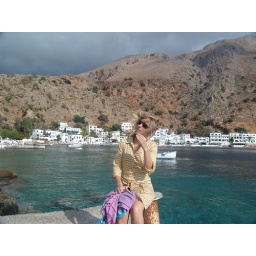
Loutro - a small village on the south coast of Crete, only accessable by boat